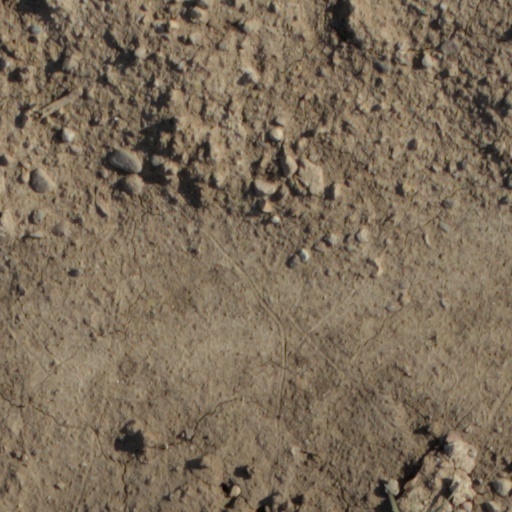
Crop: wheat